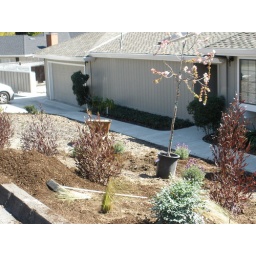
Purple Dodonaea--fast growing screen for the office bay window, and by the front yard street sign.